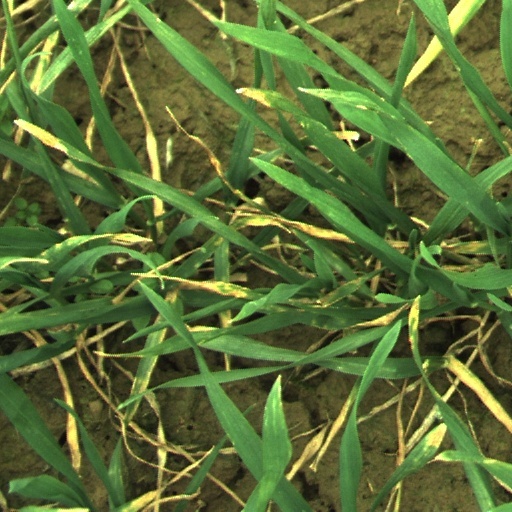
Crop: wheat